Archery at the 2010 Commonwealth Games – Women's recurve individual

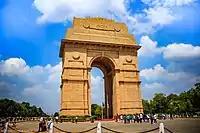
Plans to hold the final rounds of the competition at India Gate were abandoned for financial and security reasons.

All archery events took place at the Yamuna Sports Complex in a 1,500-seat outdoor facility constructed for the Games. Originally the complex was to host only the practice and ranking rounds, with the subsequent elimination rounds taking place within a temporary 3,000-seat facility on the lawns of India Gate in central Delhi. These plans were however abandoned in June 2010 after spiralling construction costs and the failure to obtain security clearance for the India Gate site due to its proximity with the centrepiece Jawaharlal Nehru Stadium.